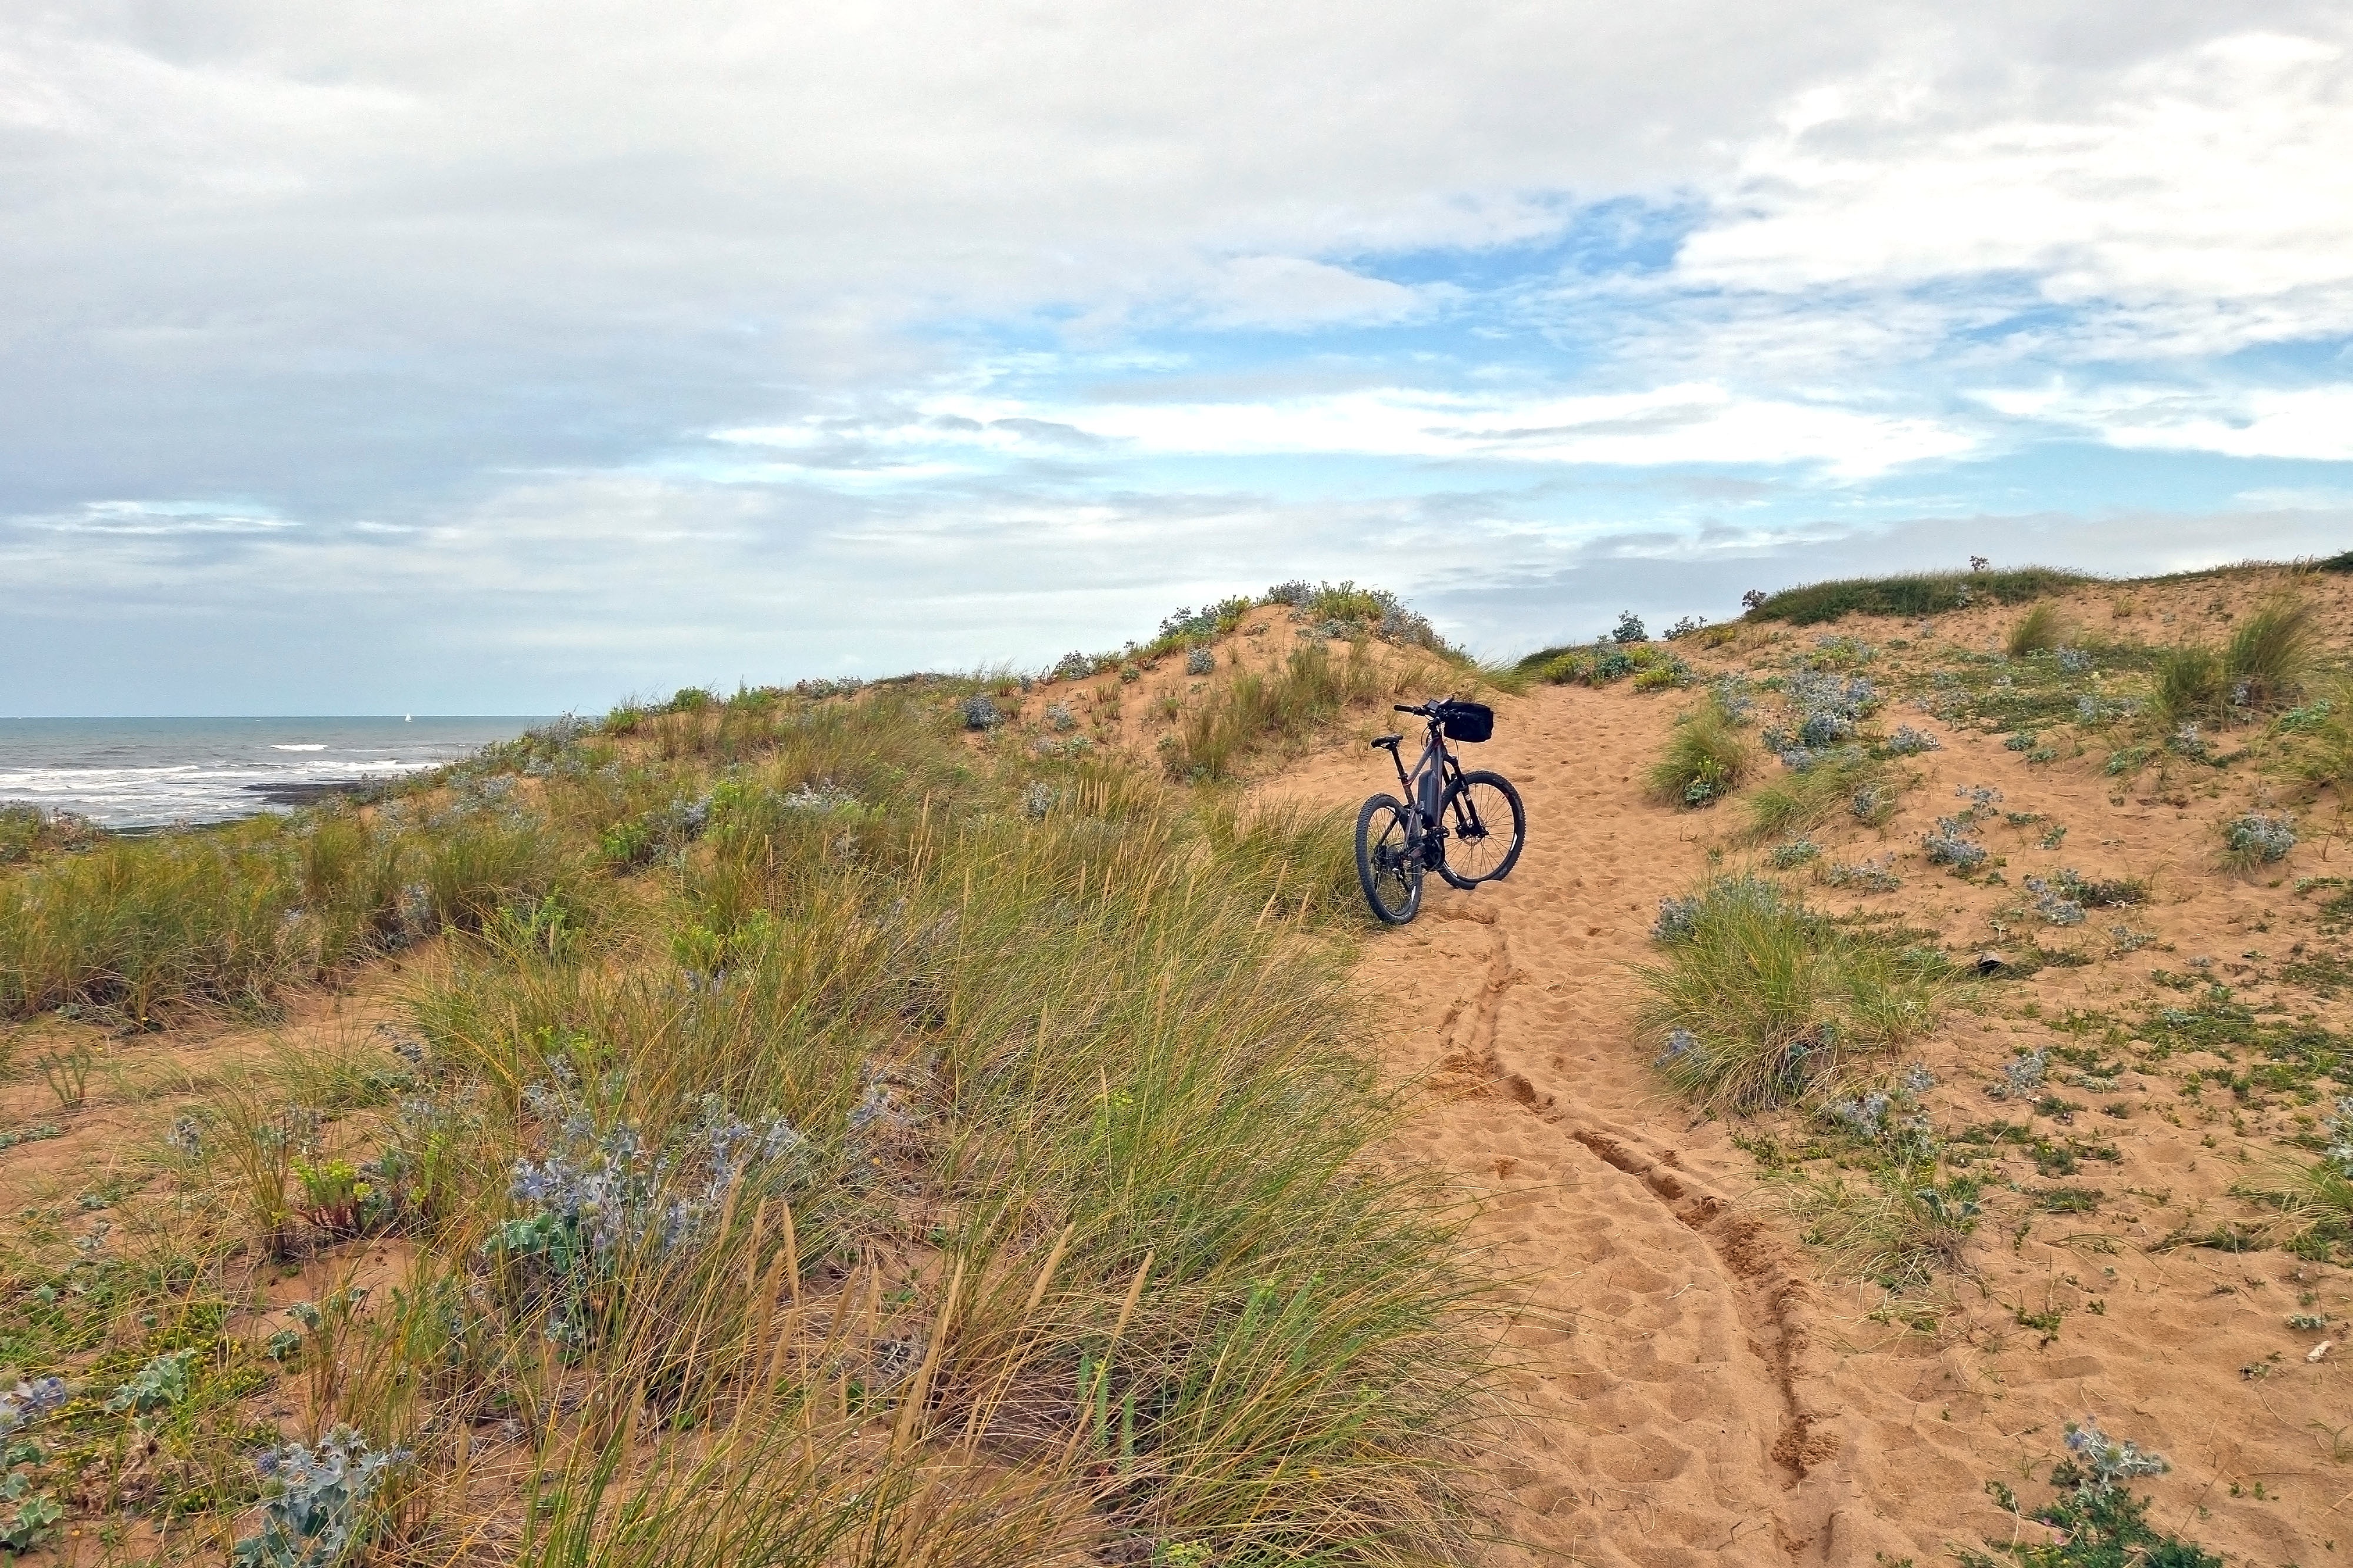
landscape, wilderness, mountain, trail, prairie, adventure, soil, terrain, ridge, mountain bike, plateau, habitat, ecosystem, steppe, mountain biking, natural environment